Jónína Leósdóttir

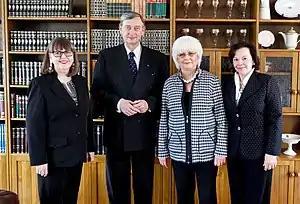
Jóhanna Sigurðardóttir (second from right) and Jónína (far left) with Slovenian President Danilo Türk and his wife, Barbara. Official visit to Slovenia.

Jónína Leósdóttir (born 16 May 1954) is an Icelandic novelist, playwright, former journalist and spouse of former Prime Minister of Iceland Jóhanna Sigurðardóttir (2009–2013).